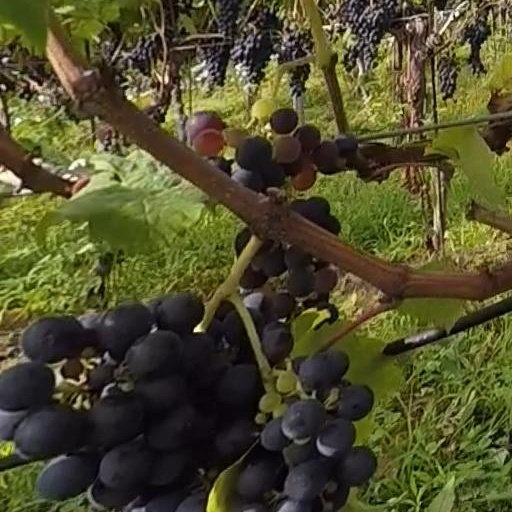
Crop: grape